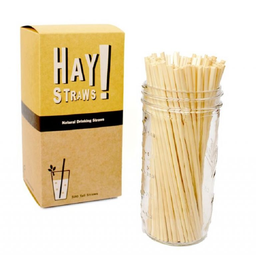
Label: plastic